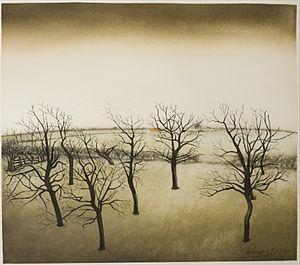
Valerius De Saedeleer est un peintre belge.